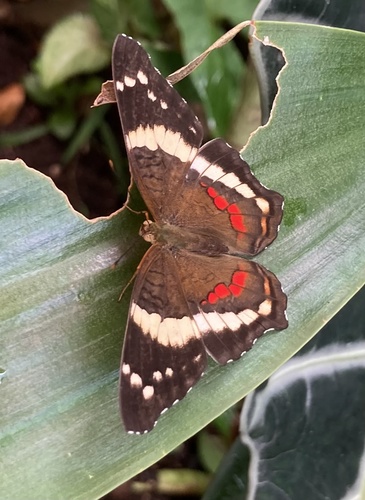
Scientific name: Anartia fatima
Common name: Banded peacock
Family: Nymphalidae
Order: Lepidoptera
Pollinator type: Primary pollinator
Habitat: Open areas and gardens
Geographic range: South America
Conservation status: Least Concern